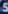
Number: 5